Ishtam (2012 film)

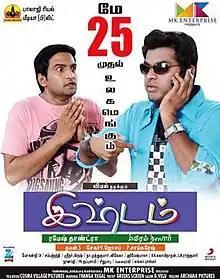

Ishtam is a 2012 Indian Tamil-language romance film directed by Prem Nizar, starring Vimal and Nisha Aggarwal. A remake of the Telugu film "Yemaindi Ee Vela" (2010), it was released on 25 May 2012.